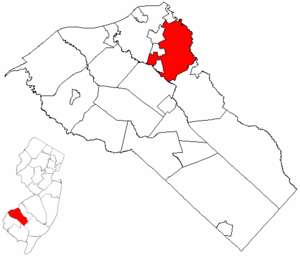
Deptford Township est un township américain situé dans le comté de Gloucester au New Jersey.